University of Texas at Arlington

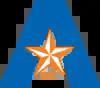
UTA logomark

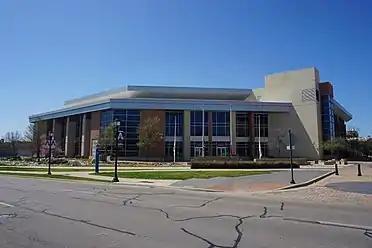
College Park Center

The fraternity and sorority community at UT Arlington consists of dozens of national and local groups. In 2019, national news services reported that all Greek life at Arlington was suspended due to allegations of rape, alcohol abuse, and hazing.